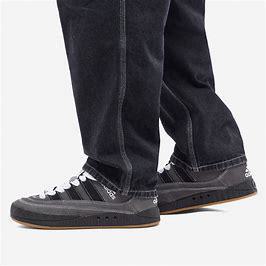
Brand: Adidas
Model: Adimatic